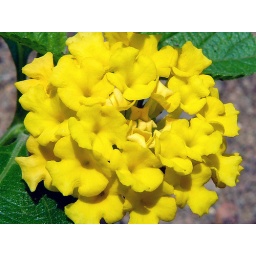
Multitudinous smiling yellow faces. One more of the variety of flowers in my garden.